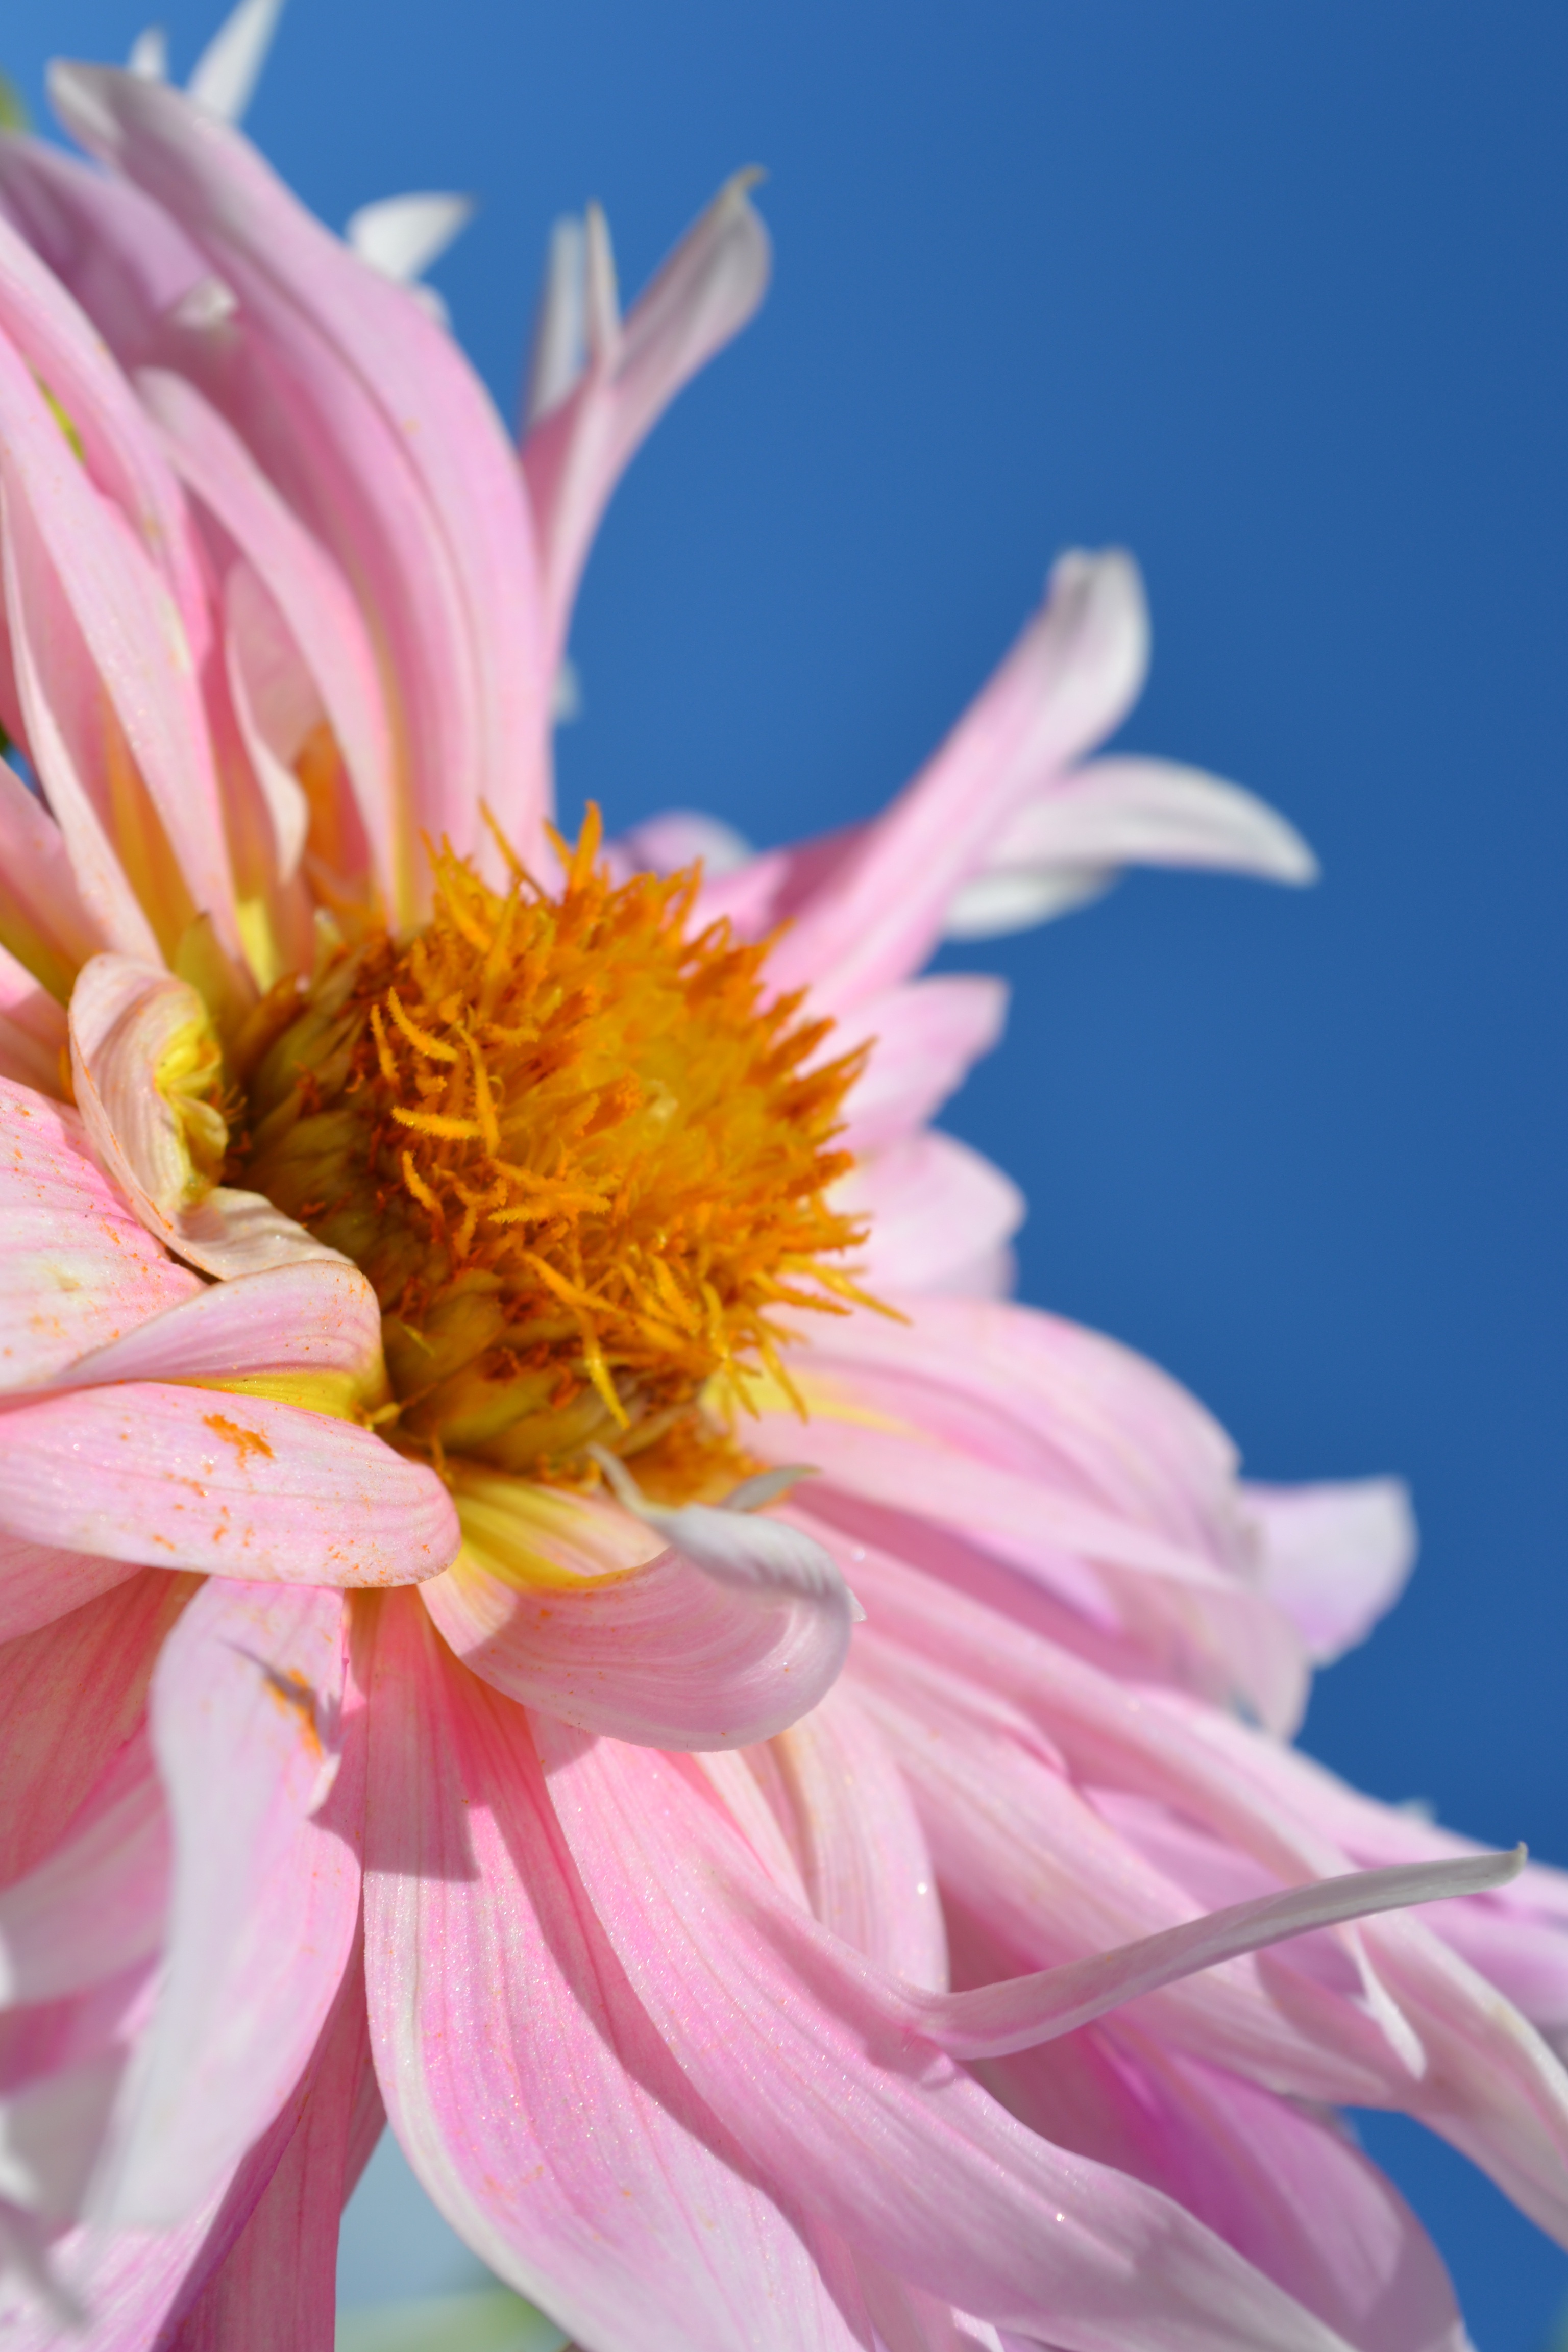
landscape, nature, outdoor, blossom, plant, sky, photography, sunlight, flower, petal, summer, floral, pollen, spring, blooming, blue, yellow, garden, pink, flora, season, close up, dahlia, sunny, day, macro photography, flowering plant, daisy family, land plant